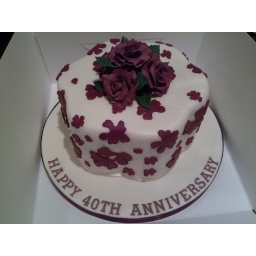
Vanilla cake filled with white chocolate buttercream and fresh raspberries, coated in white chocolate ganache and fondant, with handmade sugar roses